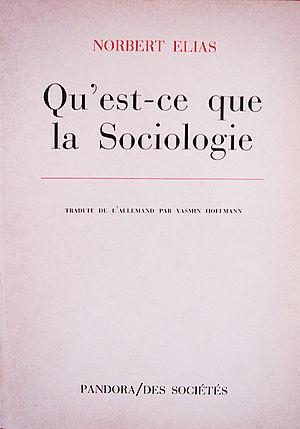
Norbert Elias est un écrivain et sociologue allemand, né le 22 juin 1897 à Breslau et mort le 1ᵉʳ août 1990 à Amsterdam. Il est l'auteur d'un ouvrage majeur de sociologie historique, Sur le processus de civilisation, paru, en France, en deux volumes, La Civilisation des mœurs et La Dynamique de l'Occident.